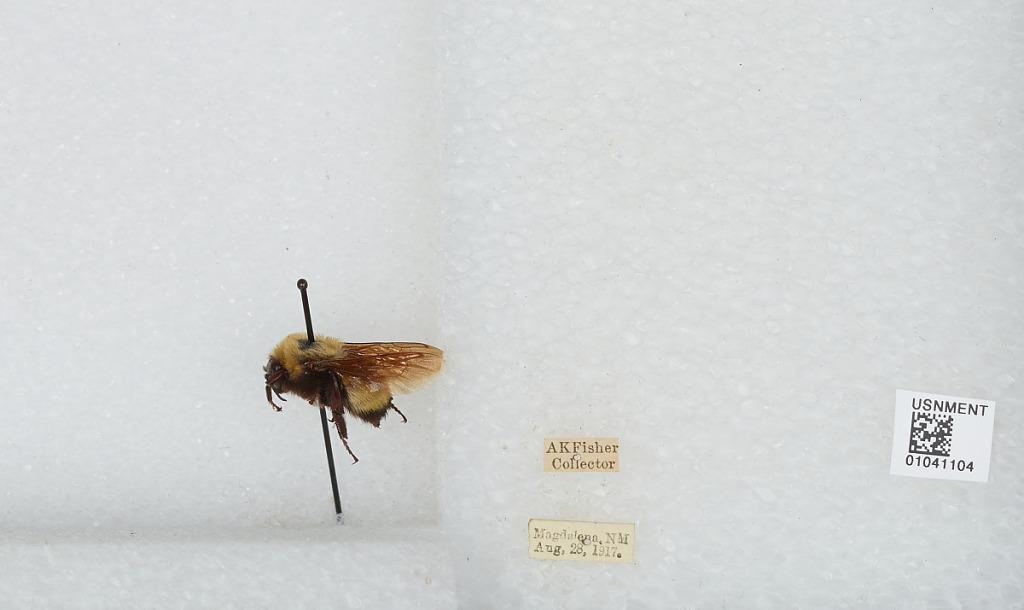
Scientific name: Bombus sp.
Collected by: A. Fisher
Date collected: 1917-8-28
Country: United States
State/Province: New Mexico
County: Socorro
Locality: Magdalena
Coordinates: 34.1125, -107.238